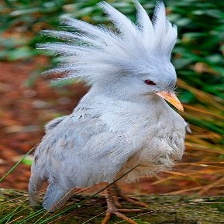
Species: KAGU
Scientific name: RHYNOCHETOS JUBATUS